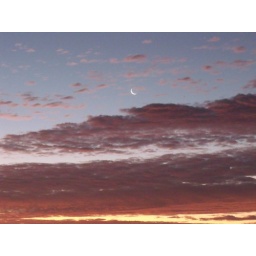
crescent moon in the blue dawn sky